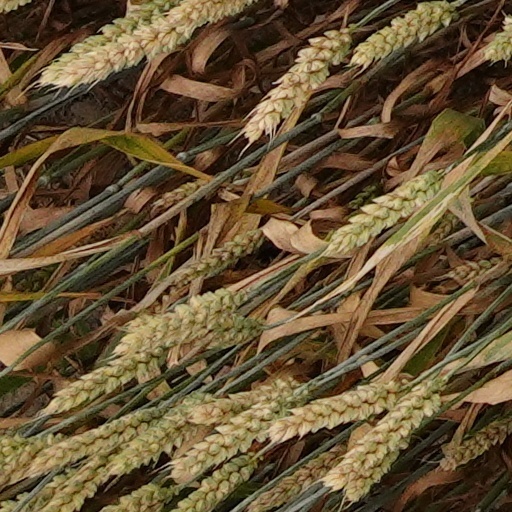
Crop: wheat